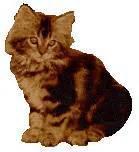
cat